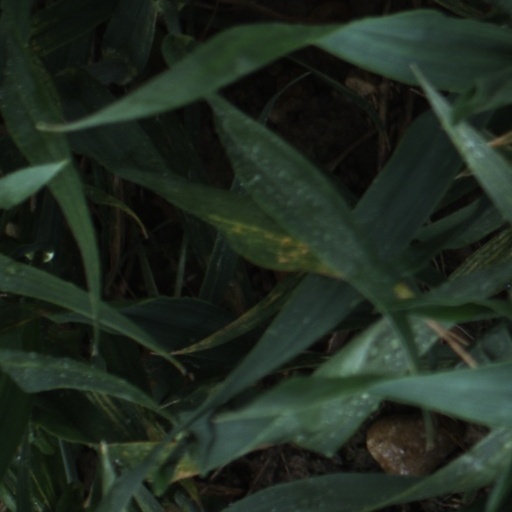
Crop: wheat